Edward Noel, 1st Earl of Gainsborough

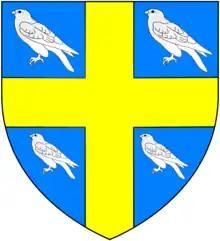
Arms of Wriothesley: "Azure, a cross or between four hawks close argent"

Edward Noel, 1st Earl of Gainsborough, 4th Viscount Campden (1641 – January 1689) was an English peer, styled Hon. Edward Noel from 1660 to 1681.